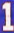
Number: 1